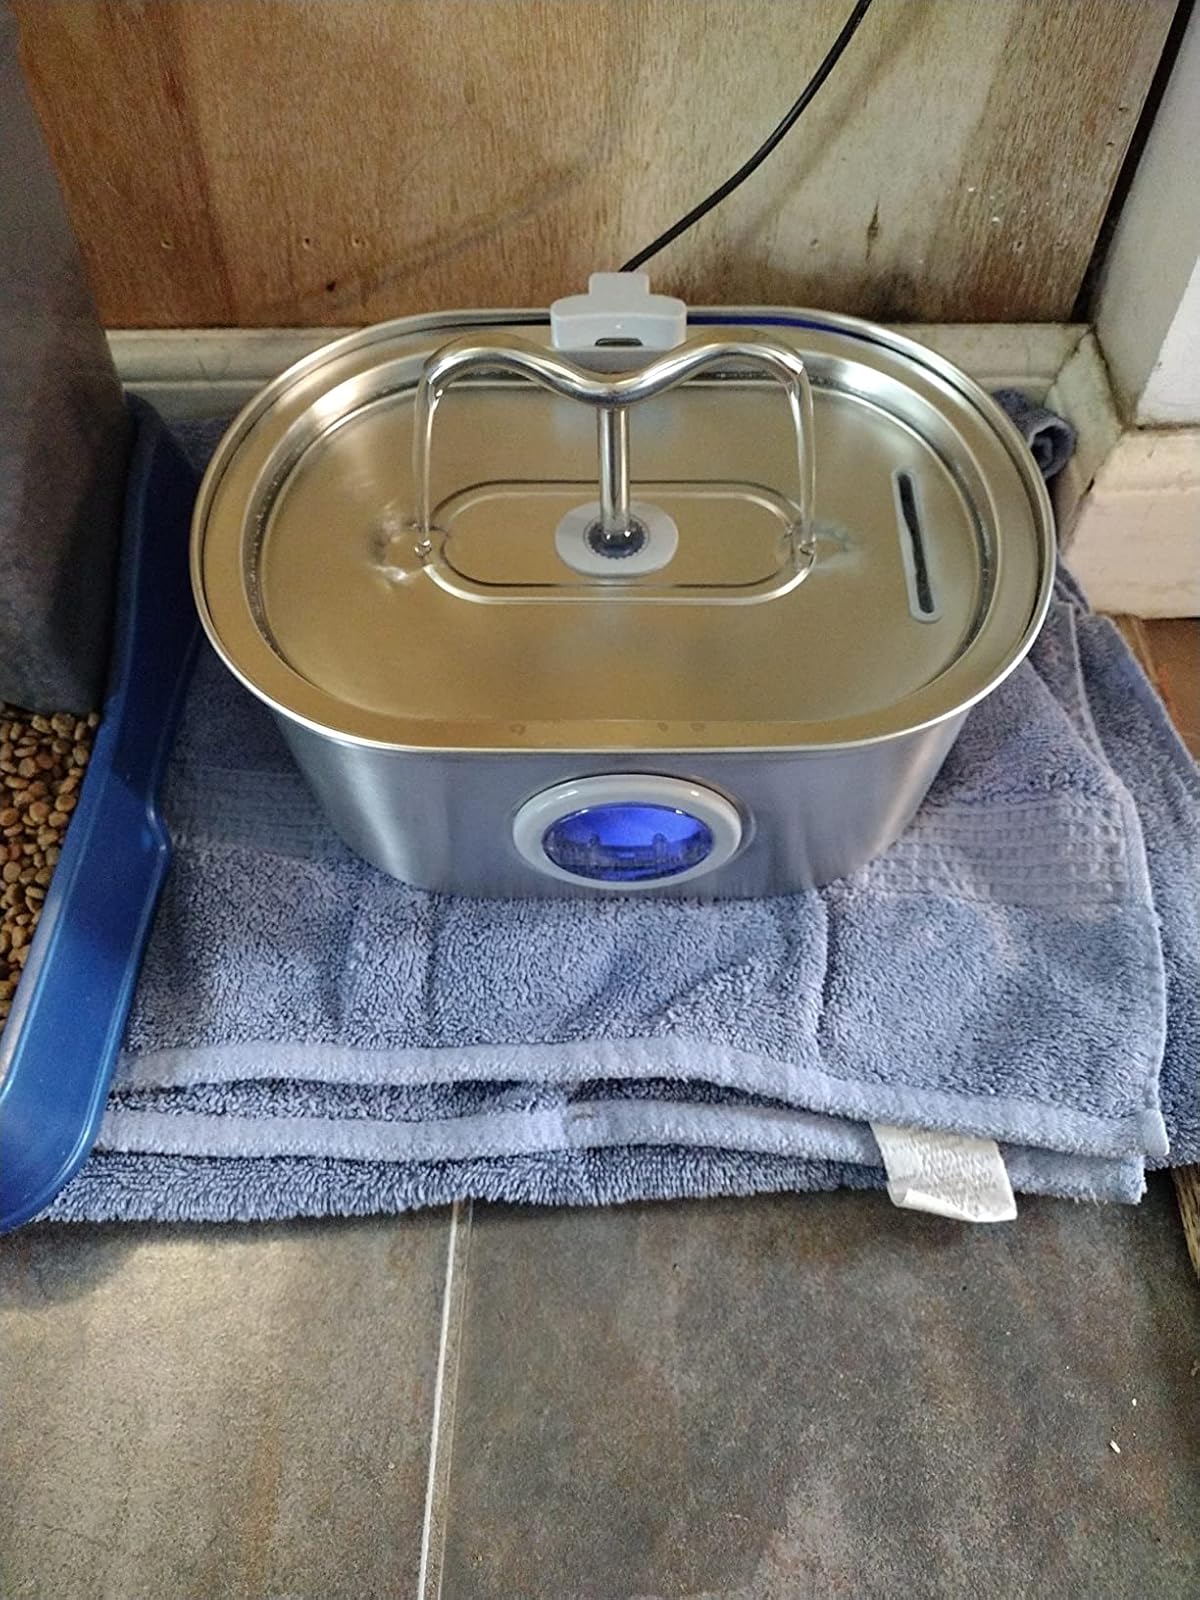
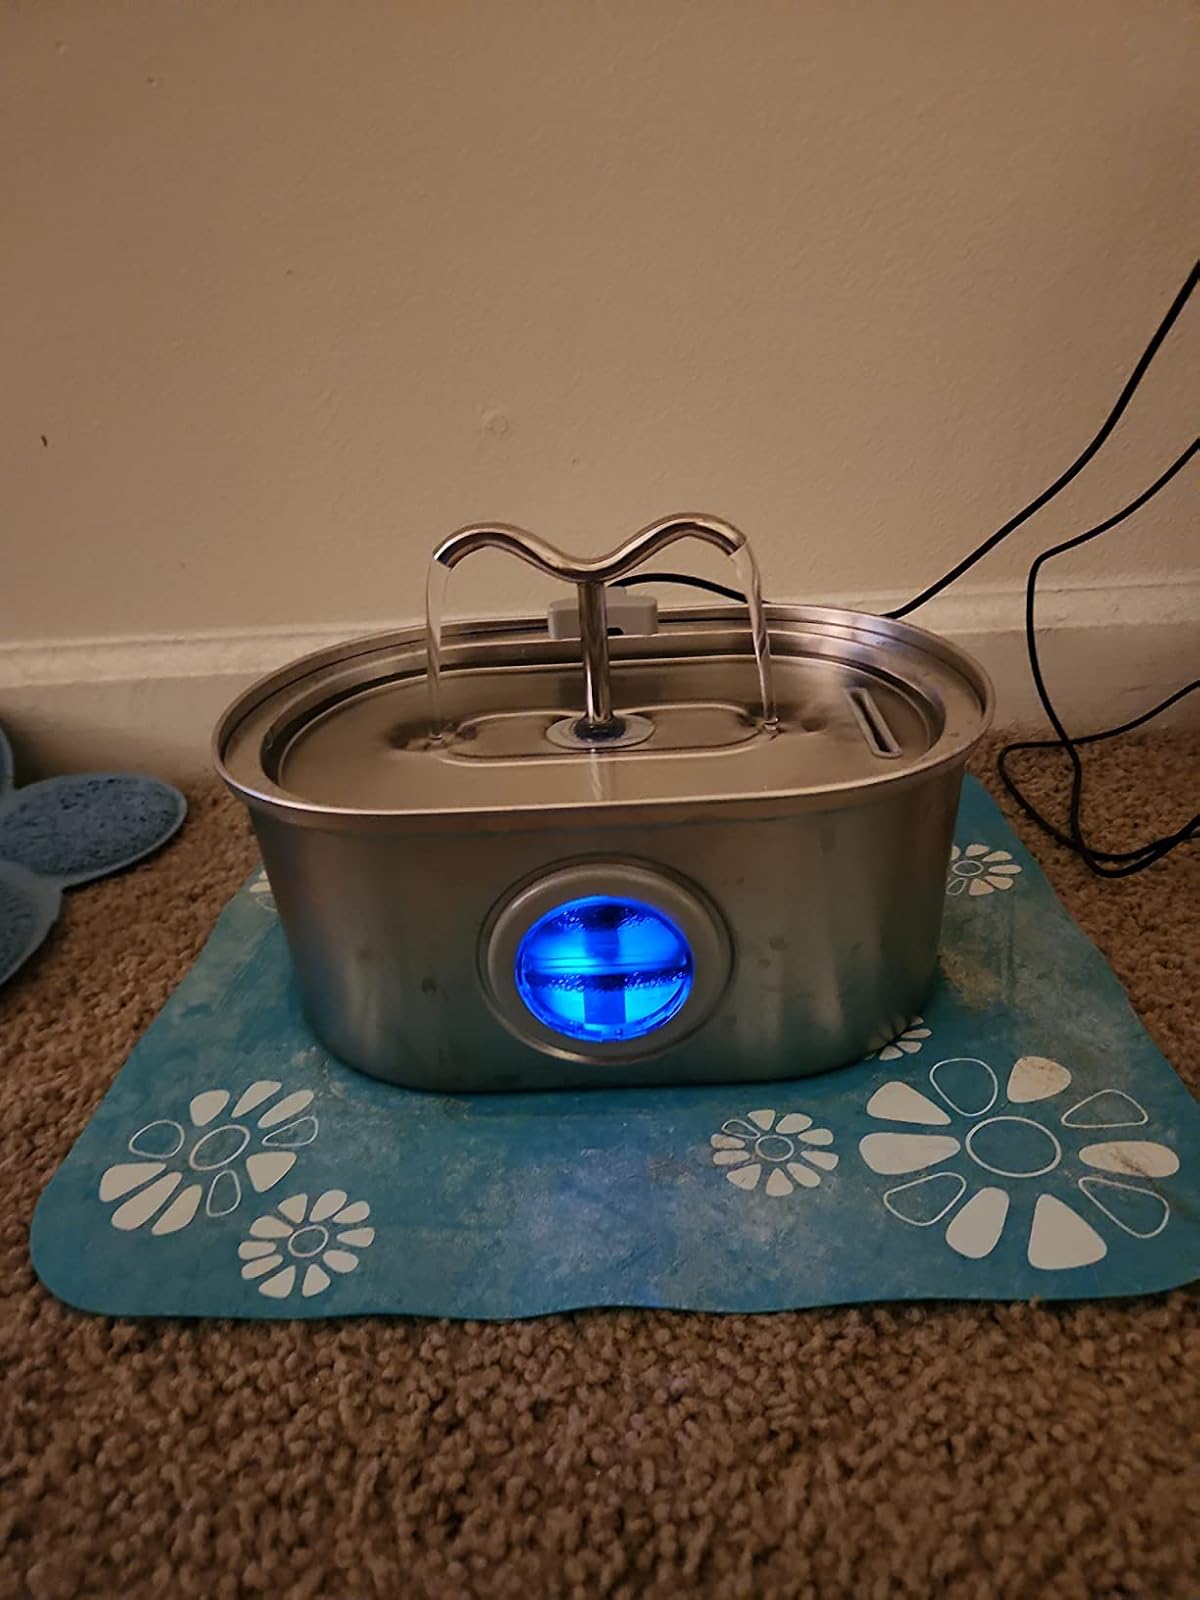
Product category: items_bowl
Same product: yes